Fort Wayne, Indiana

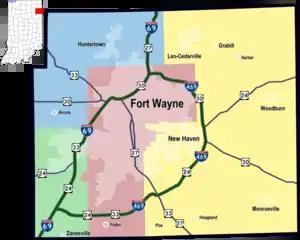
Allen County public school districts: FWCS (pink), EACS (yellow), NACS (blue), SACS (green)

Companies that had a significant presence in the city include Dana Holding Corporation, Falstaff Brewing Corporation, Fruehauf Corporation, General Electric, International Harvester, Magnavox, Old Crown Brewing Corporation, and Tokheim, among several others, producing goods such as refrigerators, washing machines, automatic phonographs, meat packing products, televisions, garbage disposals, automotive parts and motors, trailers, gasoline pumps, trucks, beer, tents and awnings. Magnet wire was an especially important export for the city. In 1960, Fort Wayne companies supplied nearly 90 percent of North America's magnet wire market.